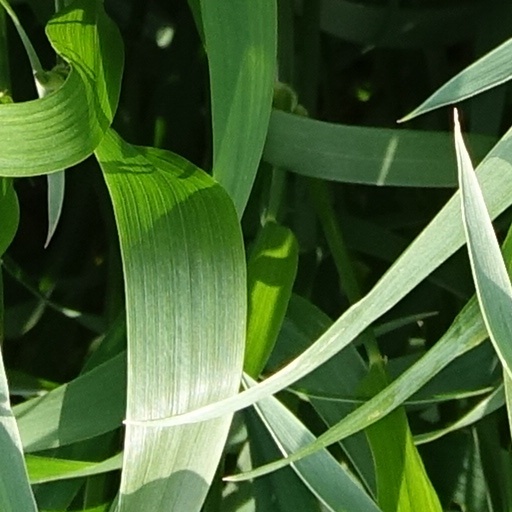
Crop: wheat